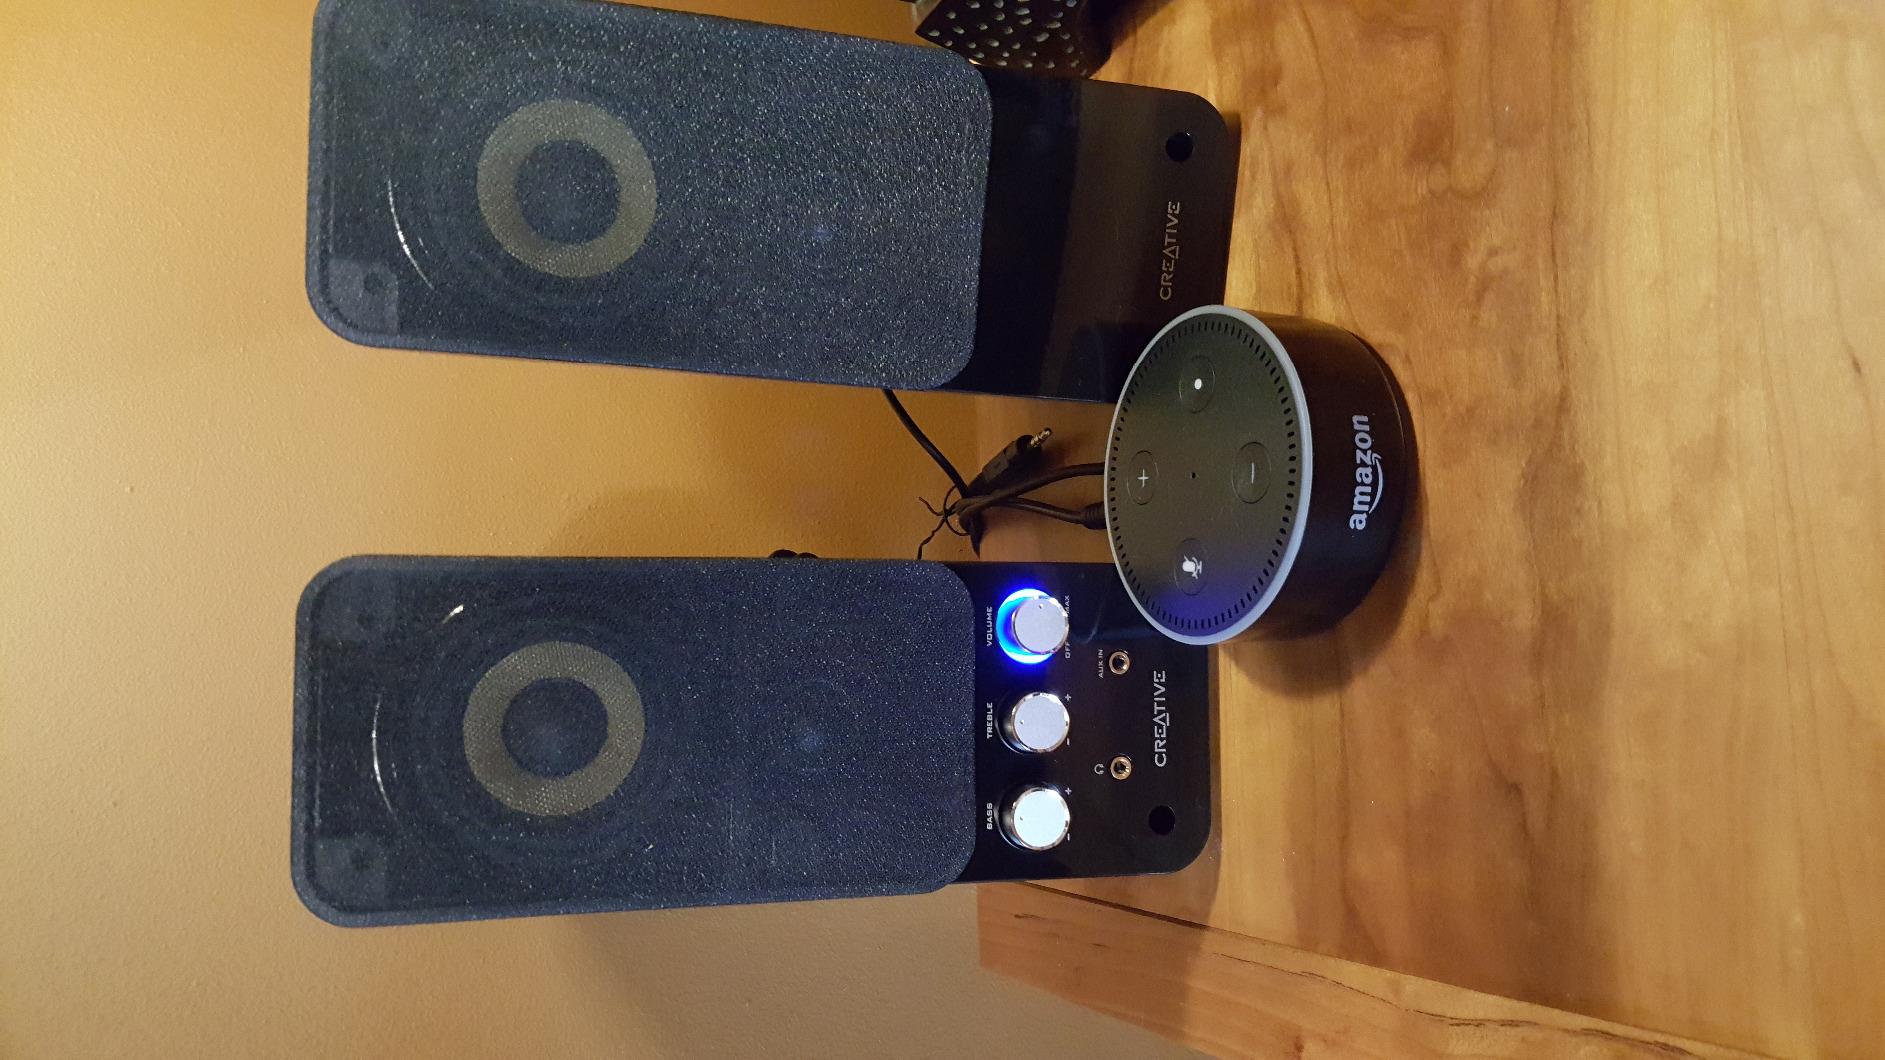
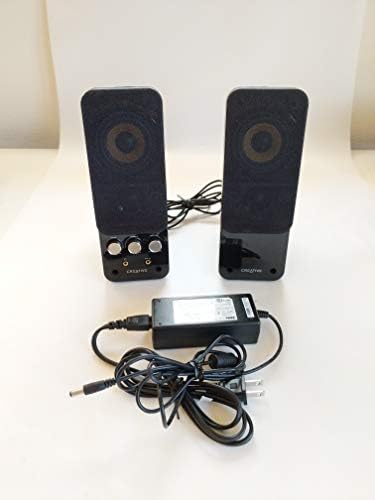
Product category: speaker
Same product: yes